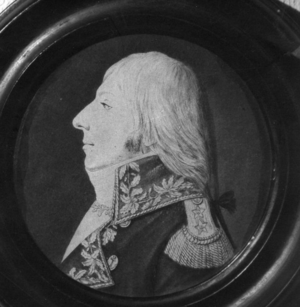
Miniature montrant l'amiral Charles- Alexandre Durand Linois. Non datée (c. 1800)
Charles Alexandre Léon Durand, comte de Linois, ou Charles de Durand-Linois, est un marin et amiral français, vainqueur contre les Britanniques de la bataille d'Algésiras en 1801, grand officier de la Légion d'honneur, chevalier de Saint-Louis.